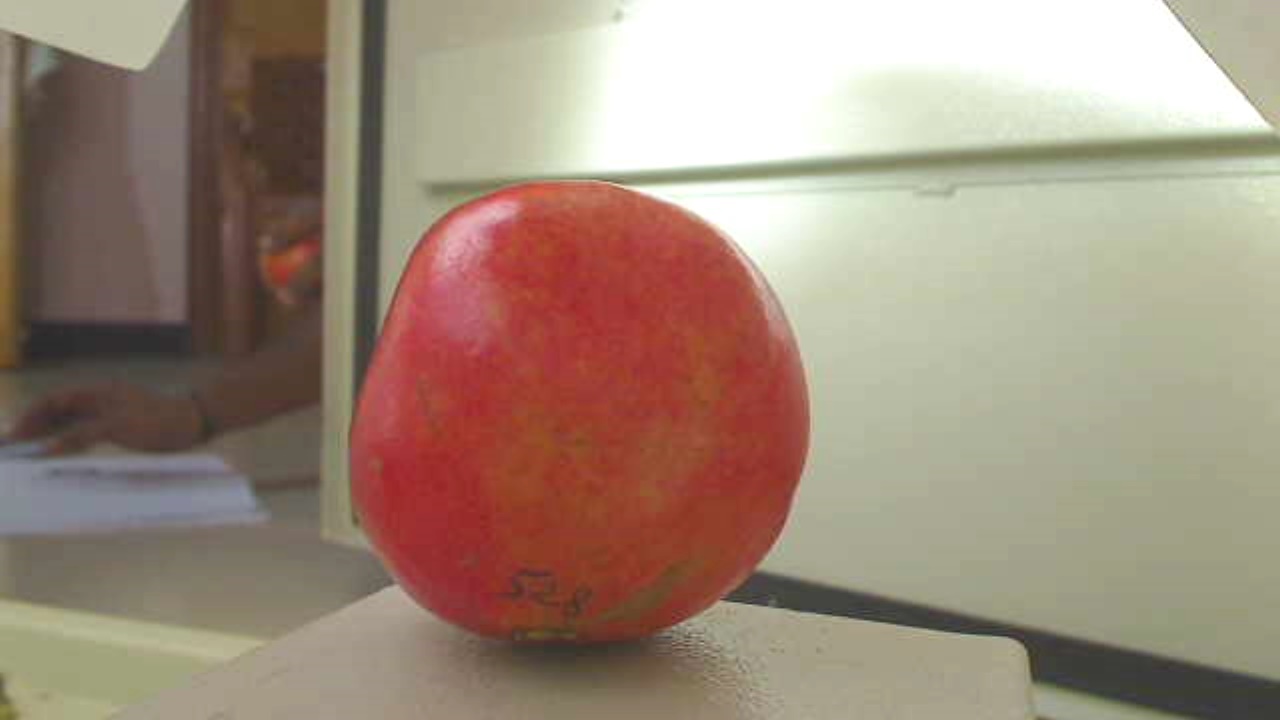
Grade: grade-3
Quality: quality-3